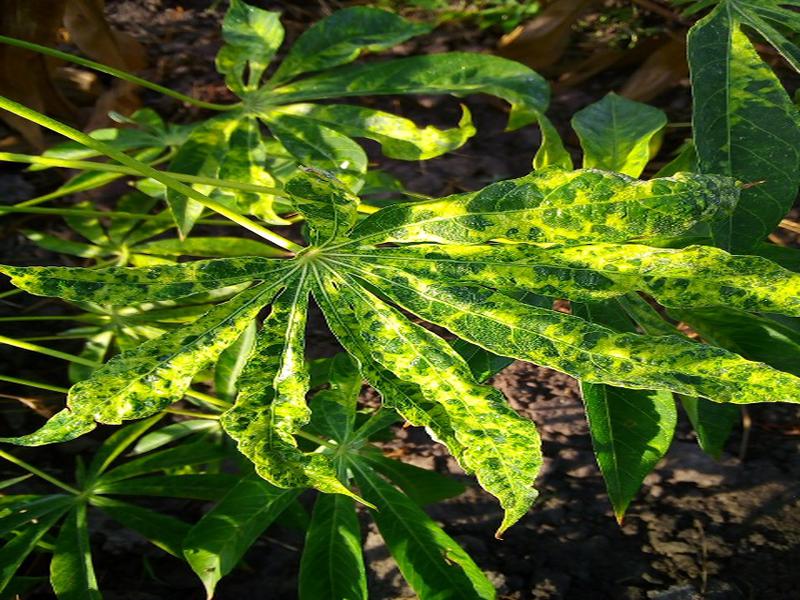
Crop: cassava
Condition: mosaic_disease